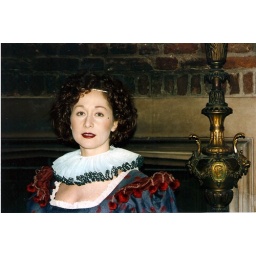
Sue in fabulous costume at my company's fancy dress ball at Hatield House